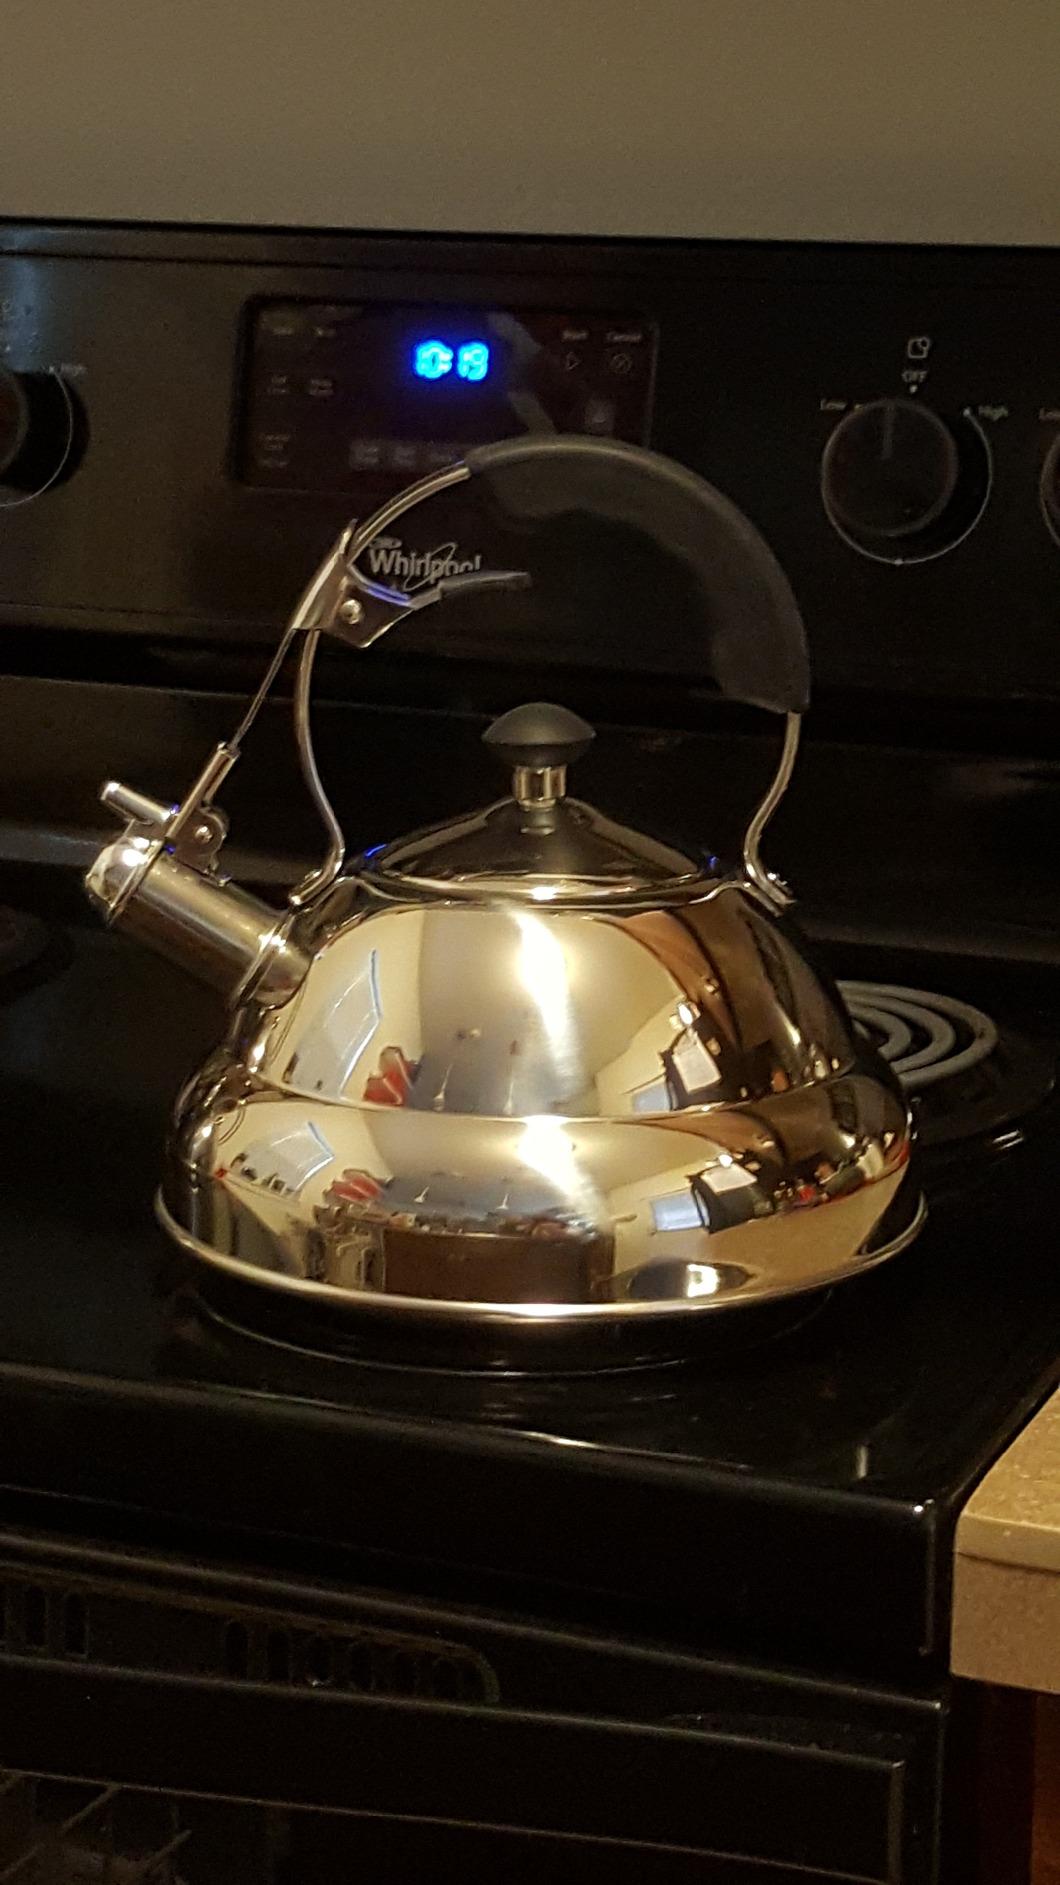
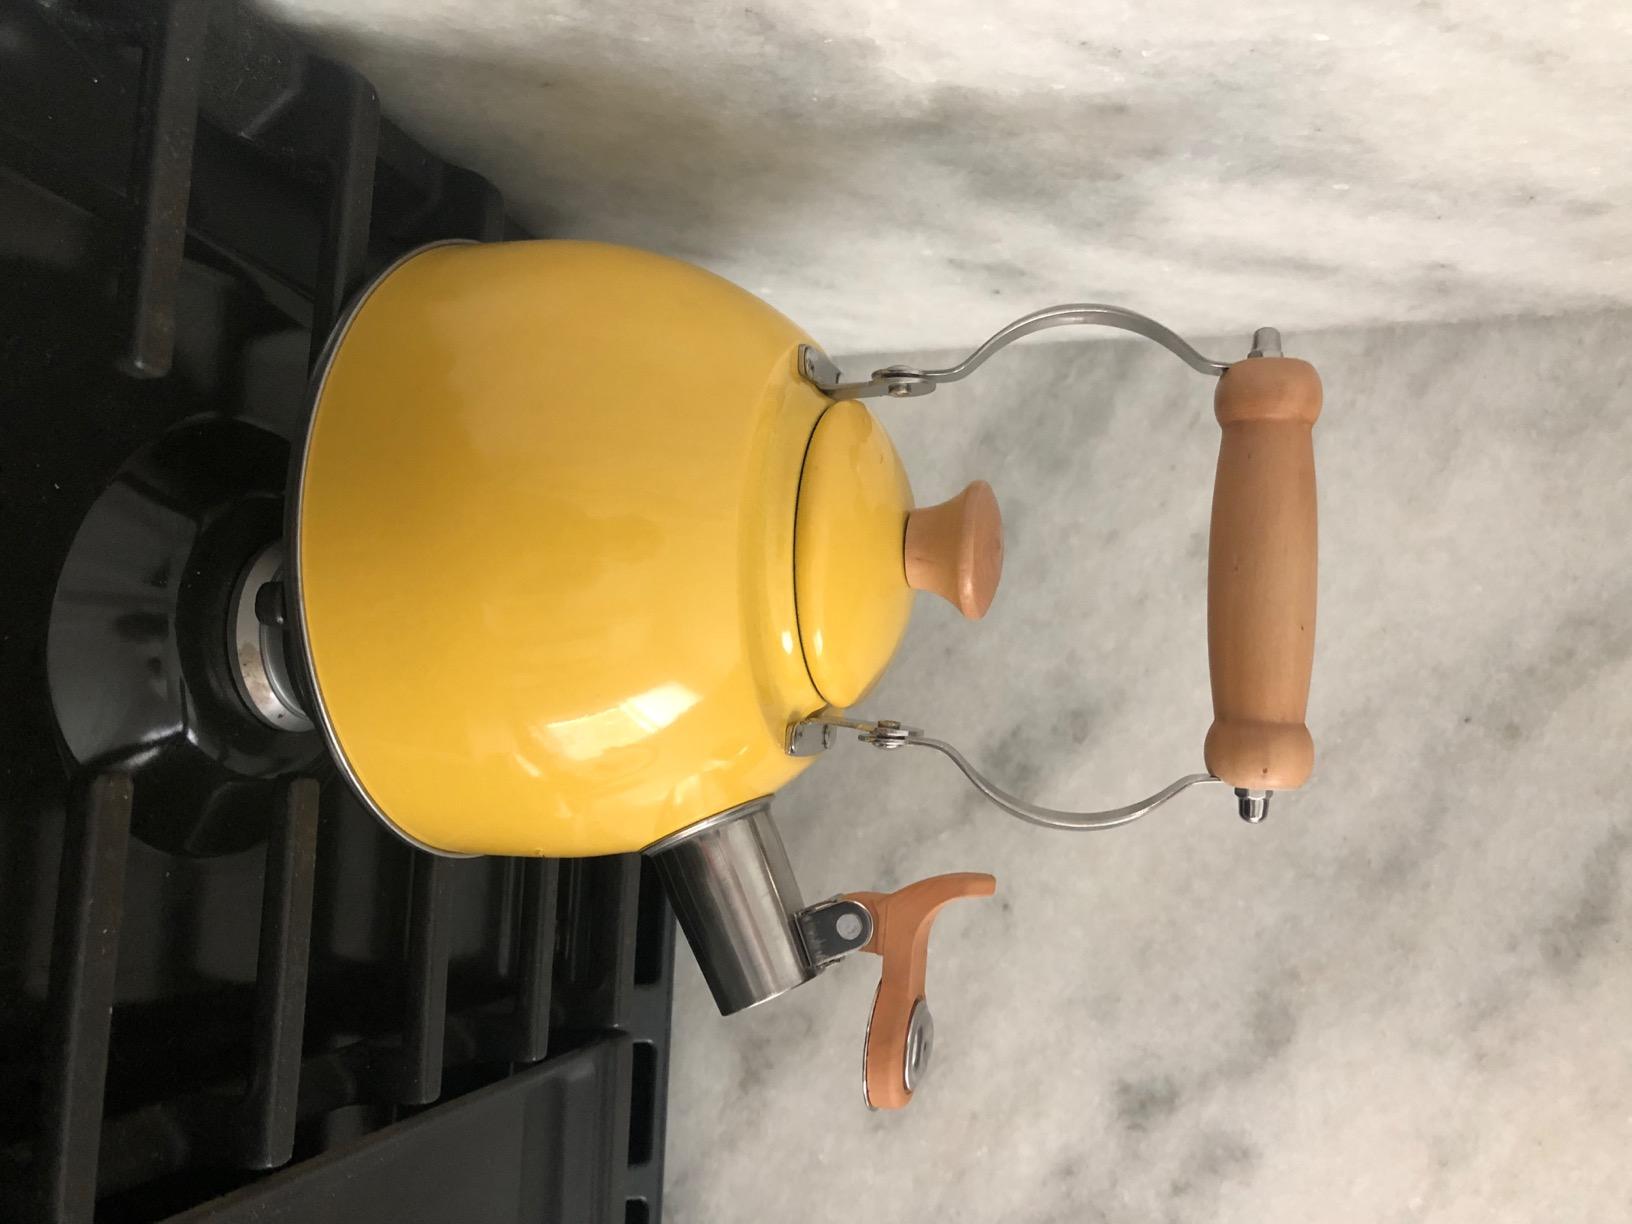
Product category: items_kettle
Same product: no